Question: Please indicate a possible affordance area of the jump_skateboard that can be used for standing on
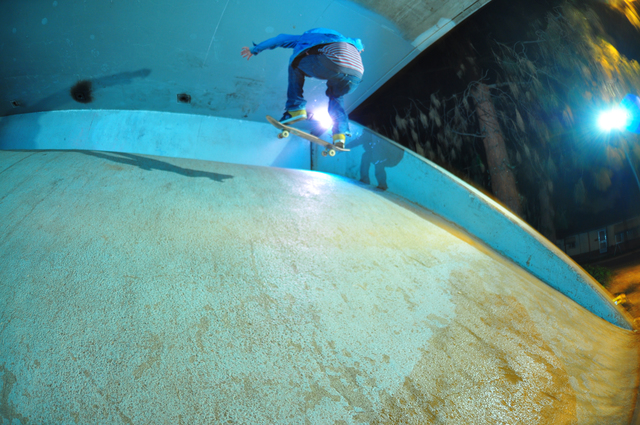
Answer: [264, 113.5, 375, 161.5]